Question: Please indicate a possible affordance area of the sit_on_bench that can be used for sitting on
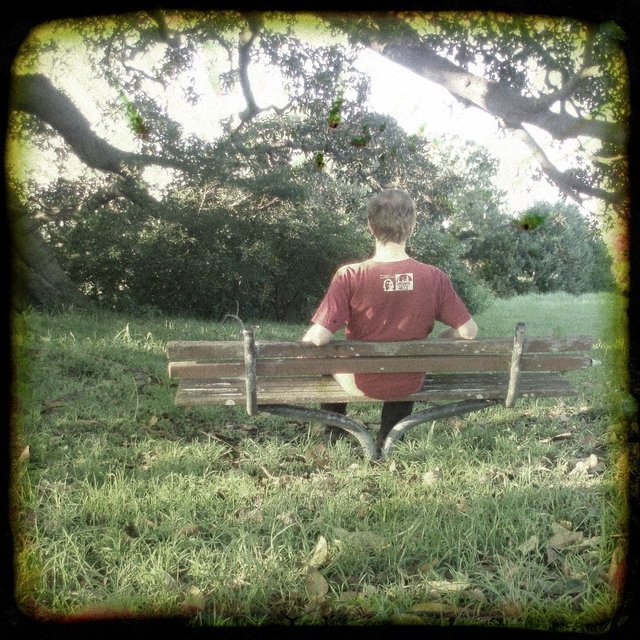
Answer: [179.5, 372.5, 575.5, 404.5]